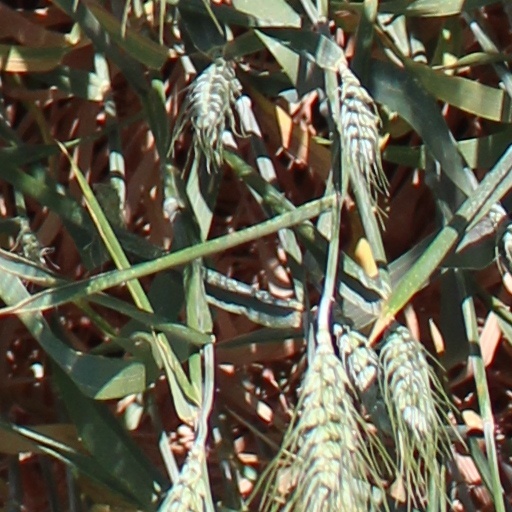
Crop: wheat